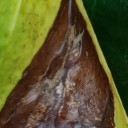
Label: Phoma